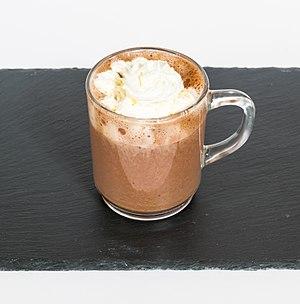
Le lumumba est une boisson alcoolisée à base de chocolat.